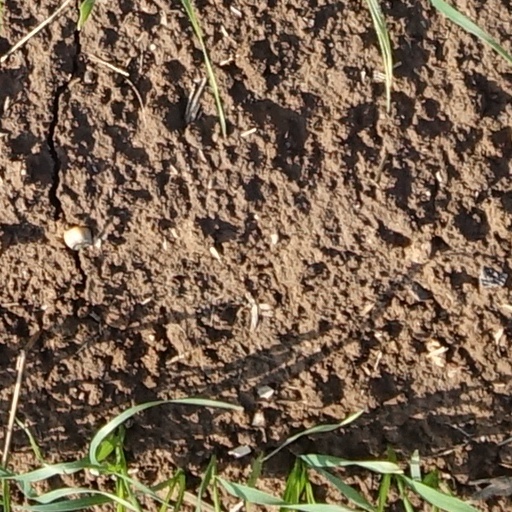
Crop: wheat